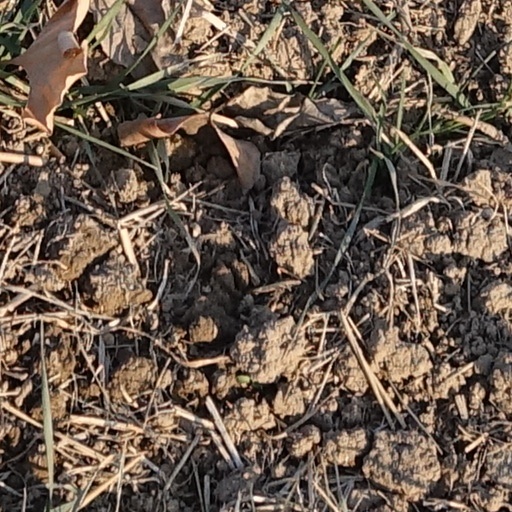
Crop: wheat